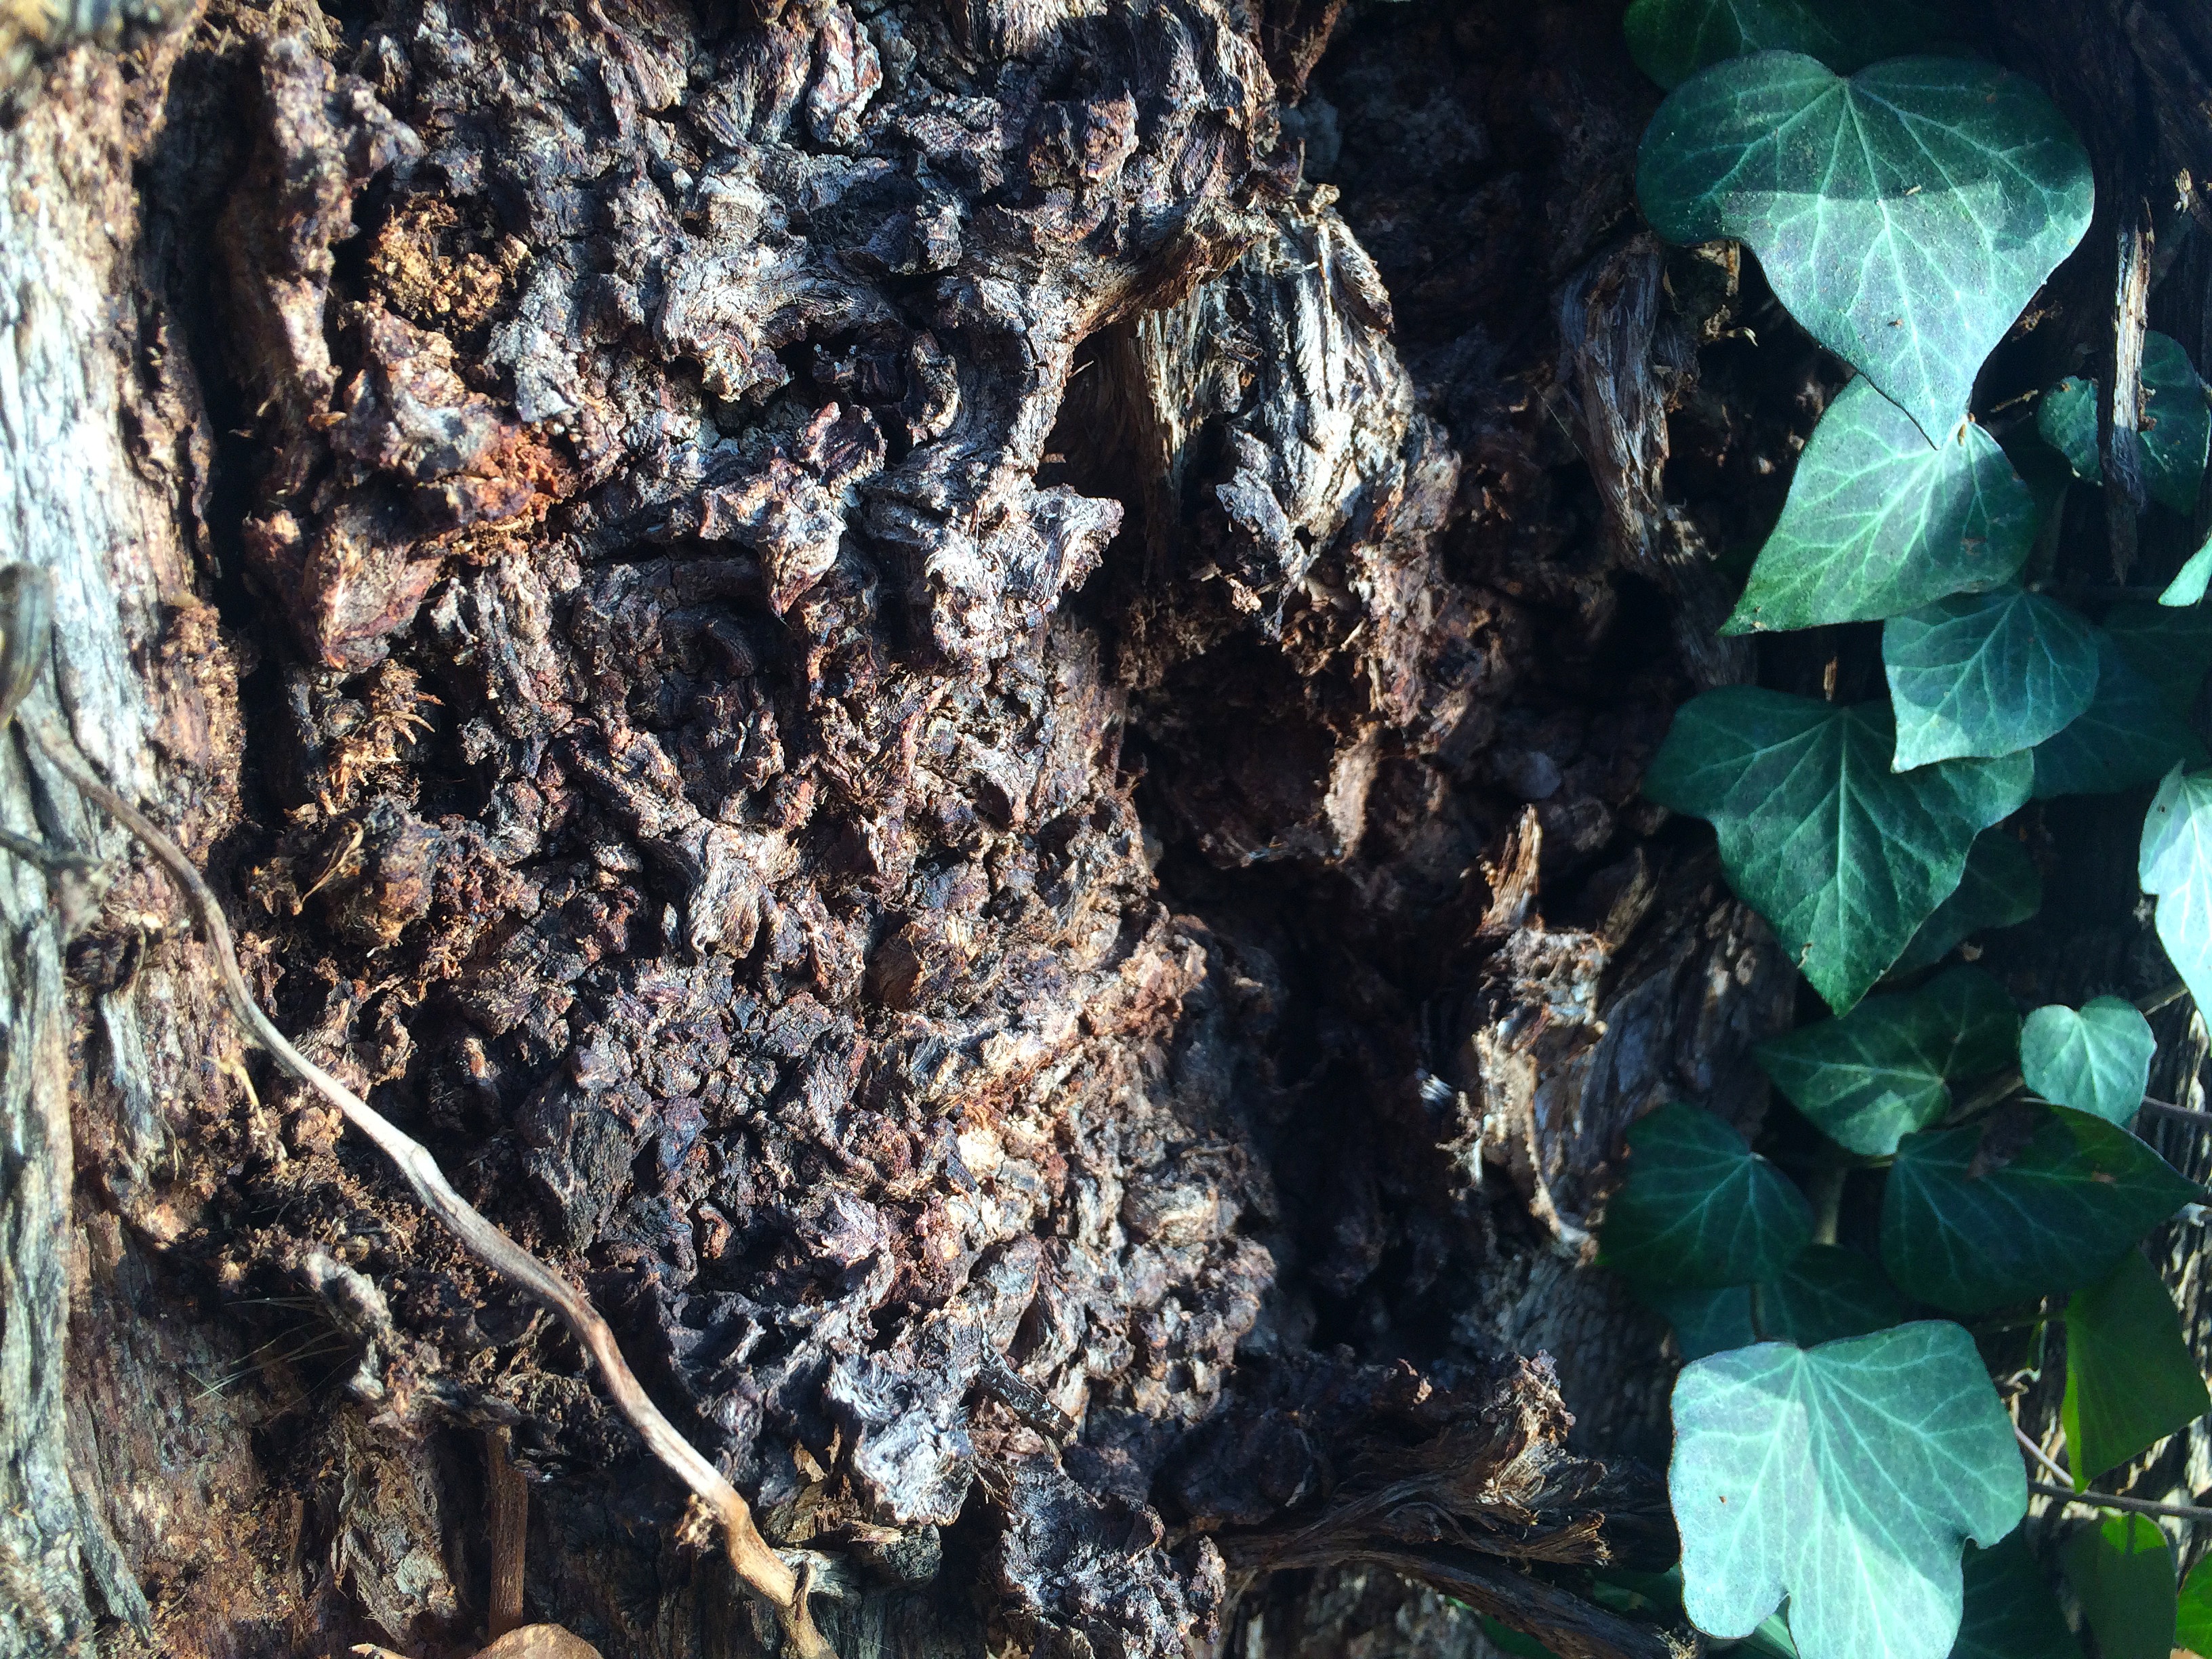
tree, nature, rock, structure, wood, leaf, flower, moss, bark, log, insect, soil, tribe, geology, thick, tree bark